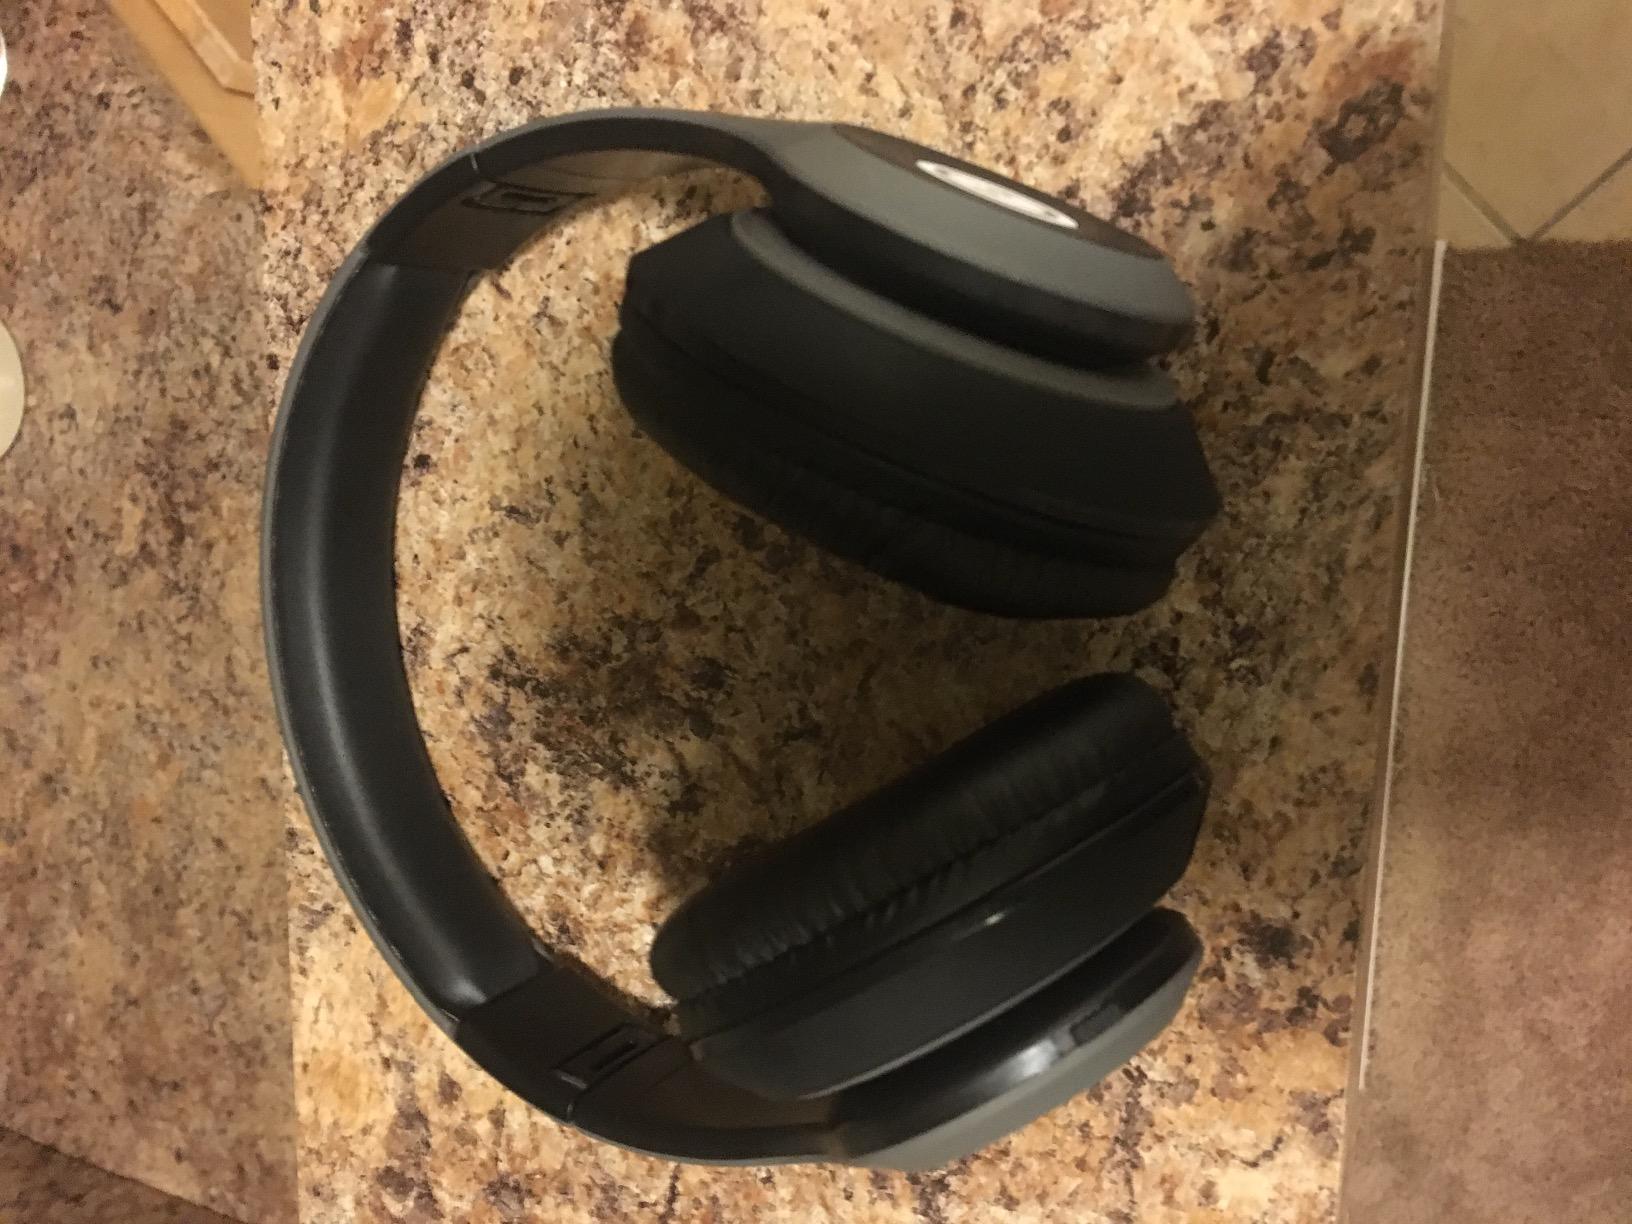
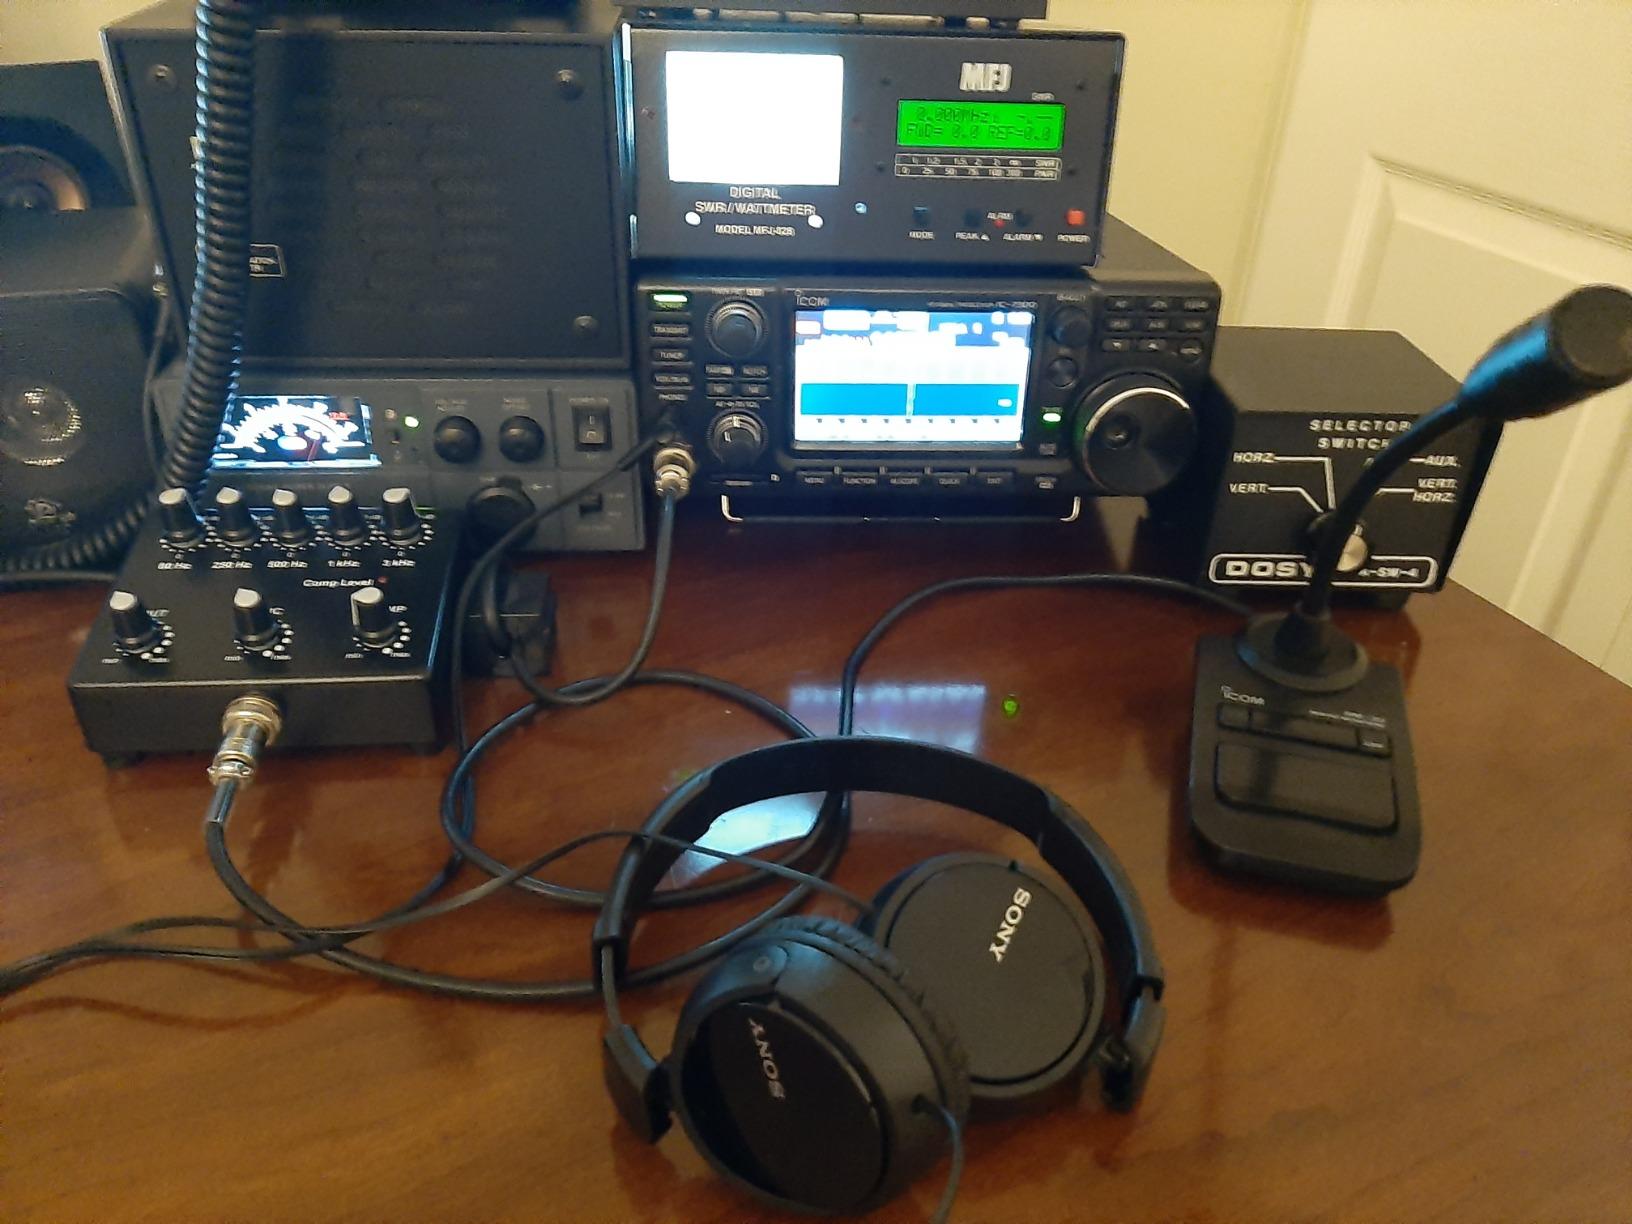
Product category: headphones
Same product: no